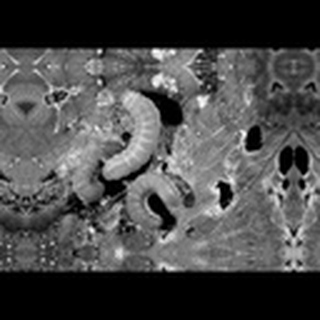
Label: cotton_army_worm